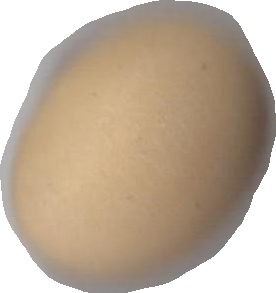
Variety: Dega